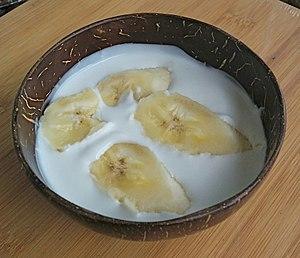
La noix de coco est le fruit du cocotier ; un des représentants de la famille des palmiers ou Arécacées. L'inflorescence complète peut atteindre 1 mètre de long. Le fruit, qui peut mesurer jusqu'à 30 cm de diamètre, est lisse et de couleur vert clair ou orange lorsqu'il n'est pas mûr, tirant sur le brun et recouvert d'une épaisse couche de fibres ligneuses brunes entourant la noix à maturité composée d'une solide coque plus ou moins sphérique ovalisée qui protège une amande blanchâtre comestible.